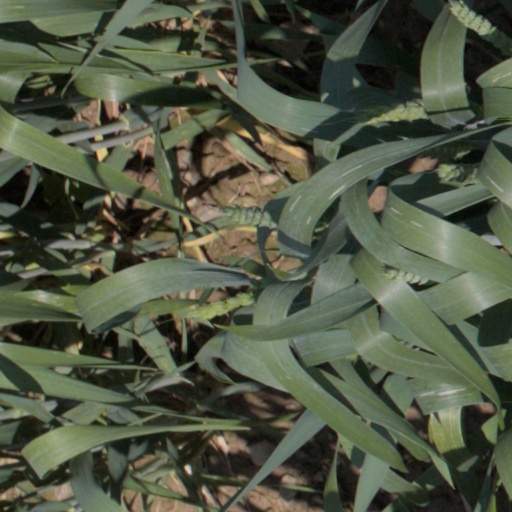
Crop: wheat